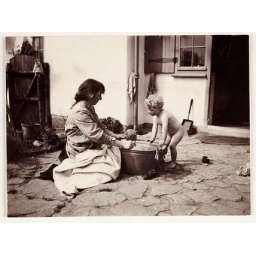
southall.dudley rd kitchenette coal into boiler wash clothes and cook xmas pud..toilet in same room wood seat and bucket